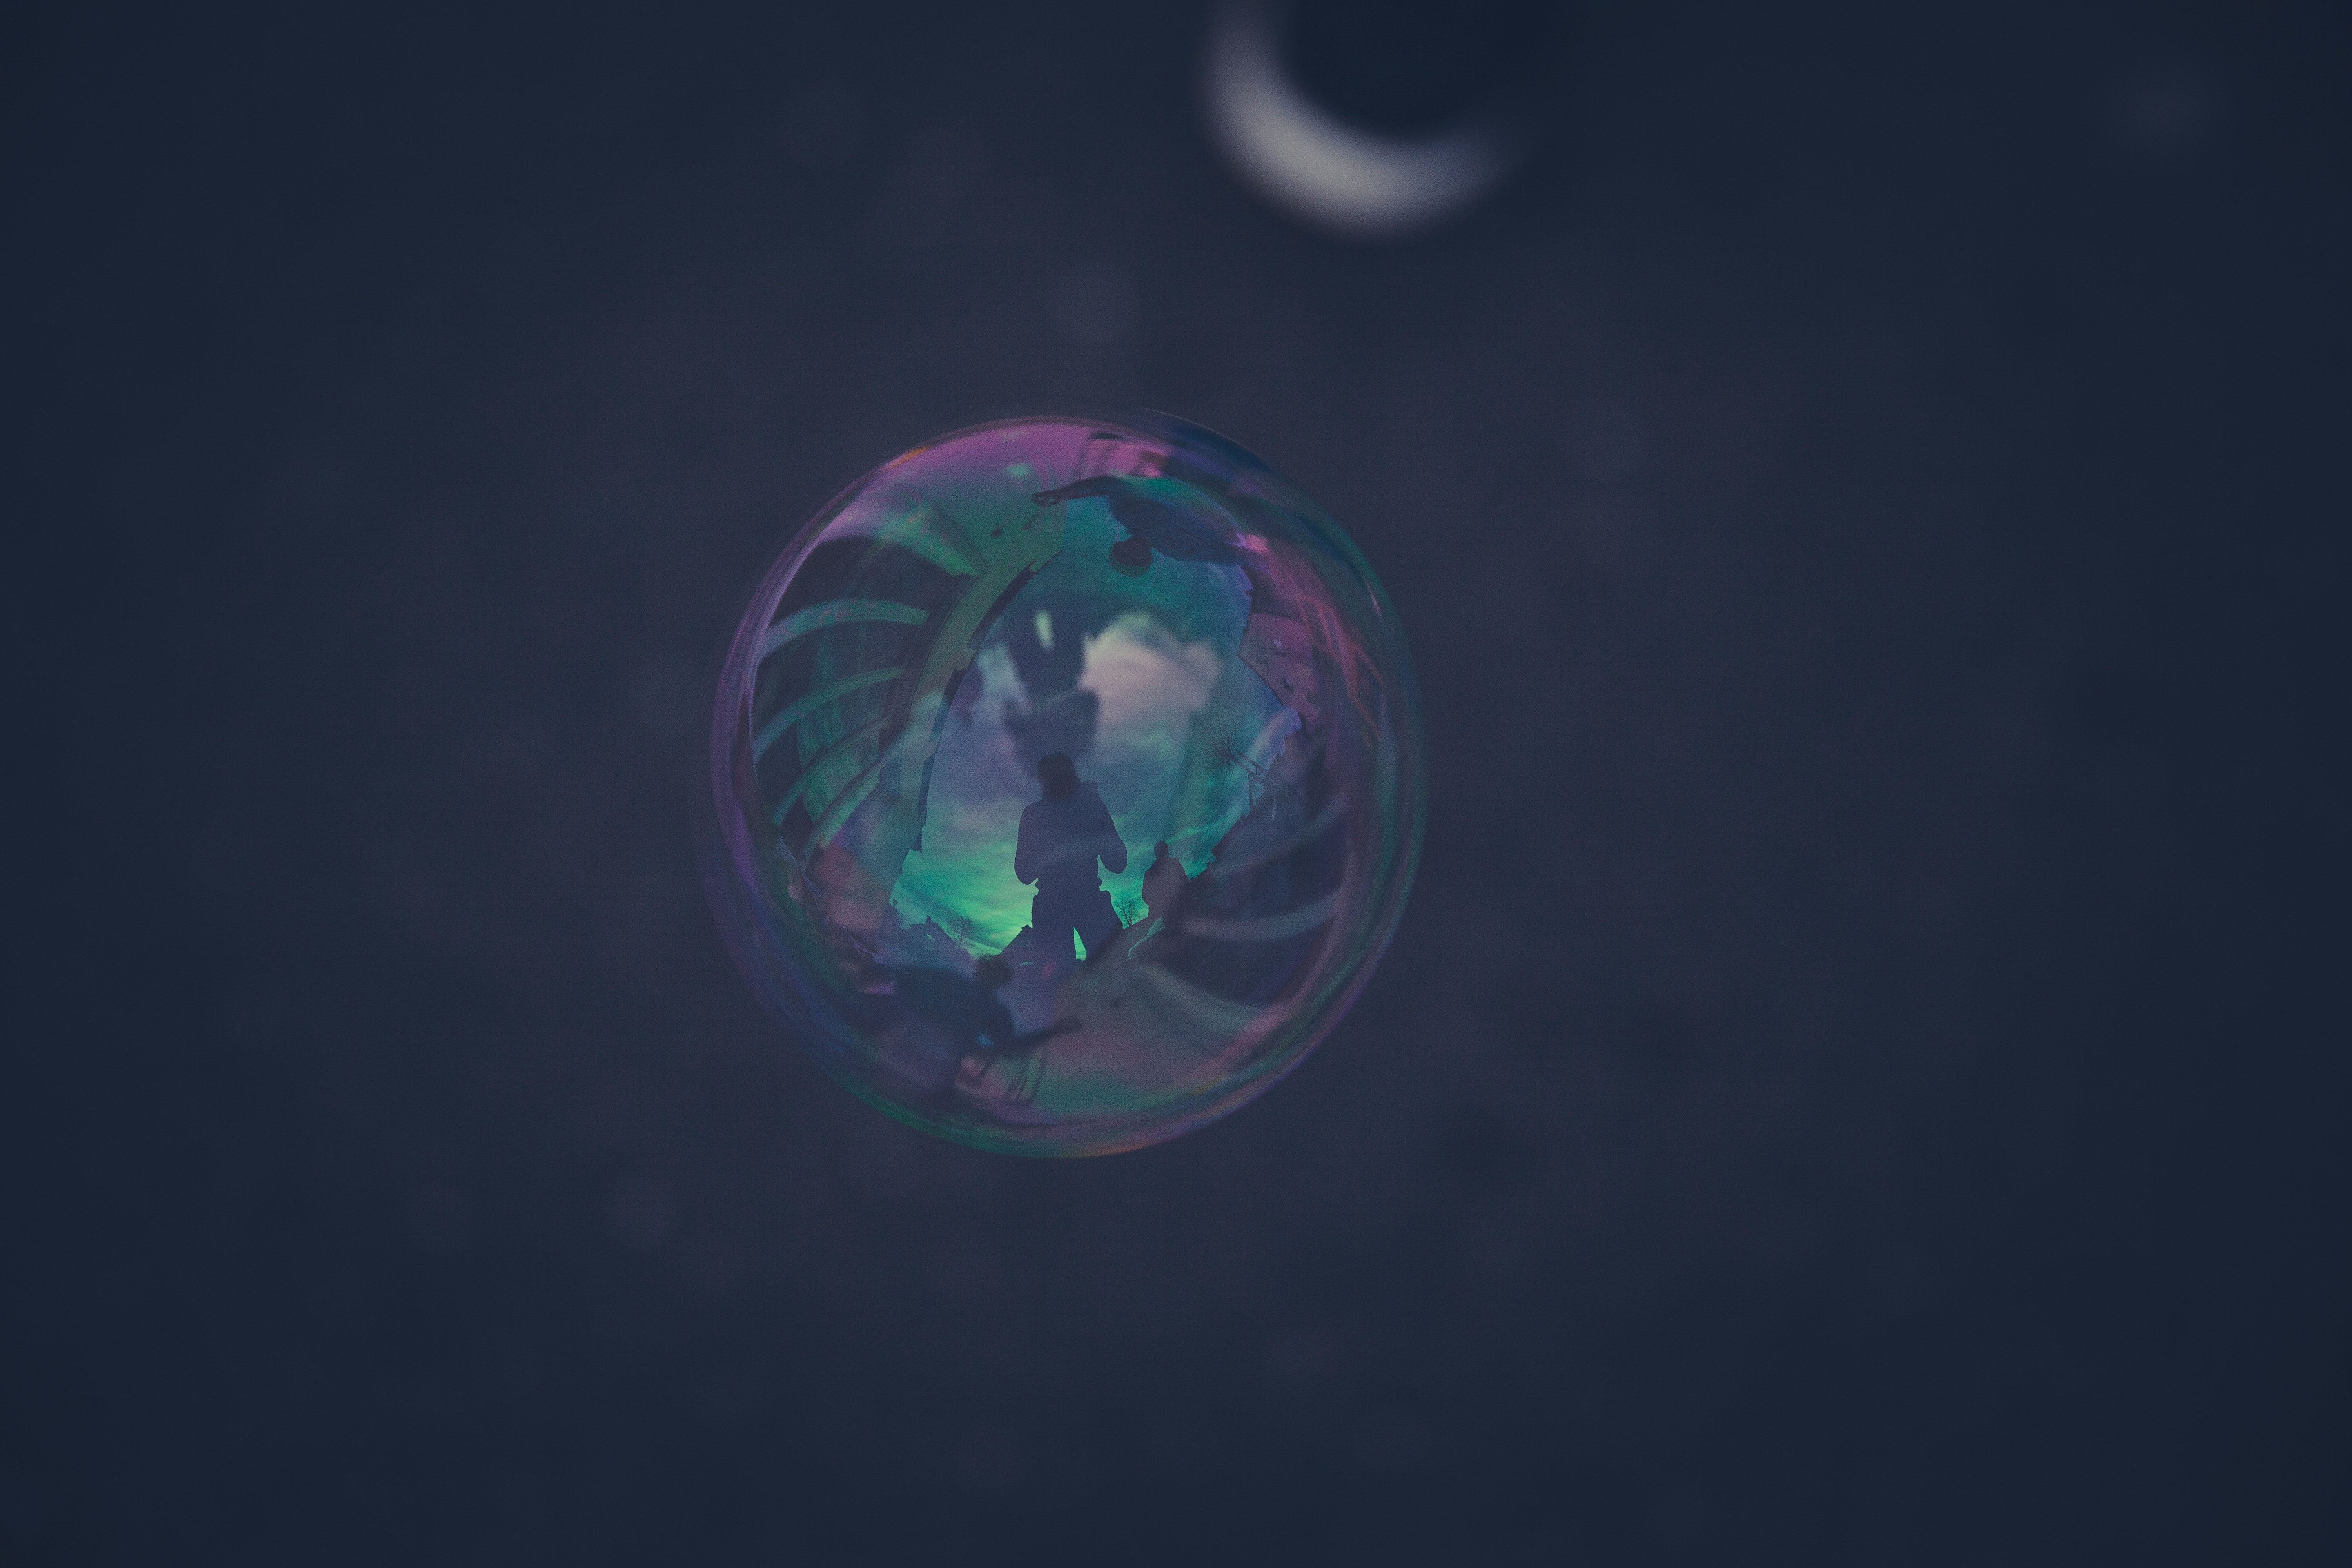
atmosphere, reflection, space, blue, circle, outer space, earth, sphere, planet, shape, screenshot, astronomical object, atmosphere of earth, computer wallpaper, fractal art